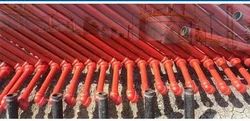
Label: Piping_Including_Insulation_Services